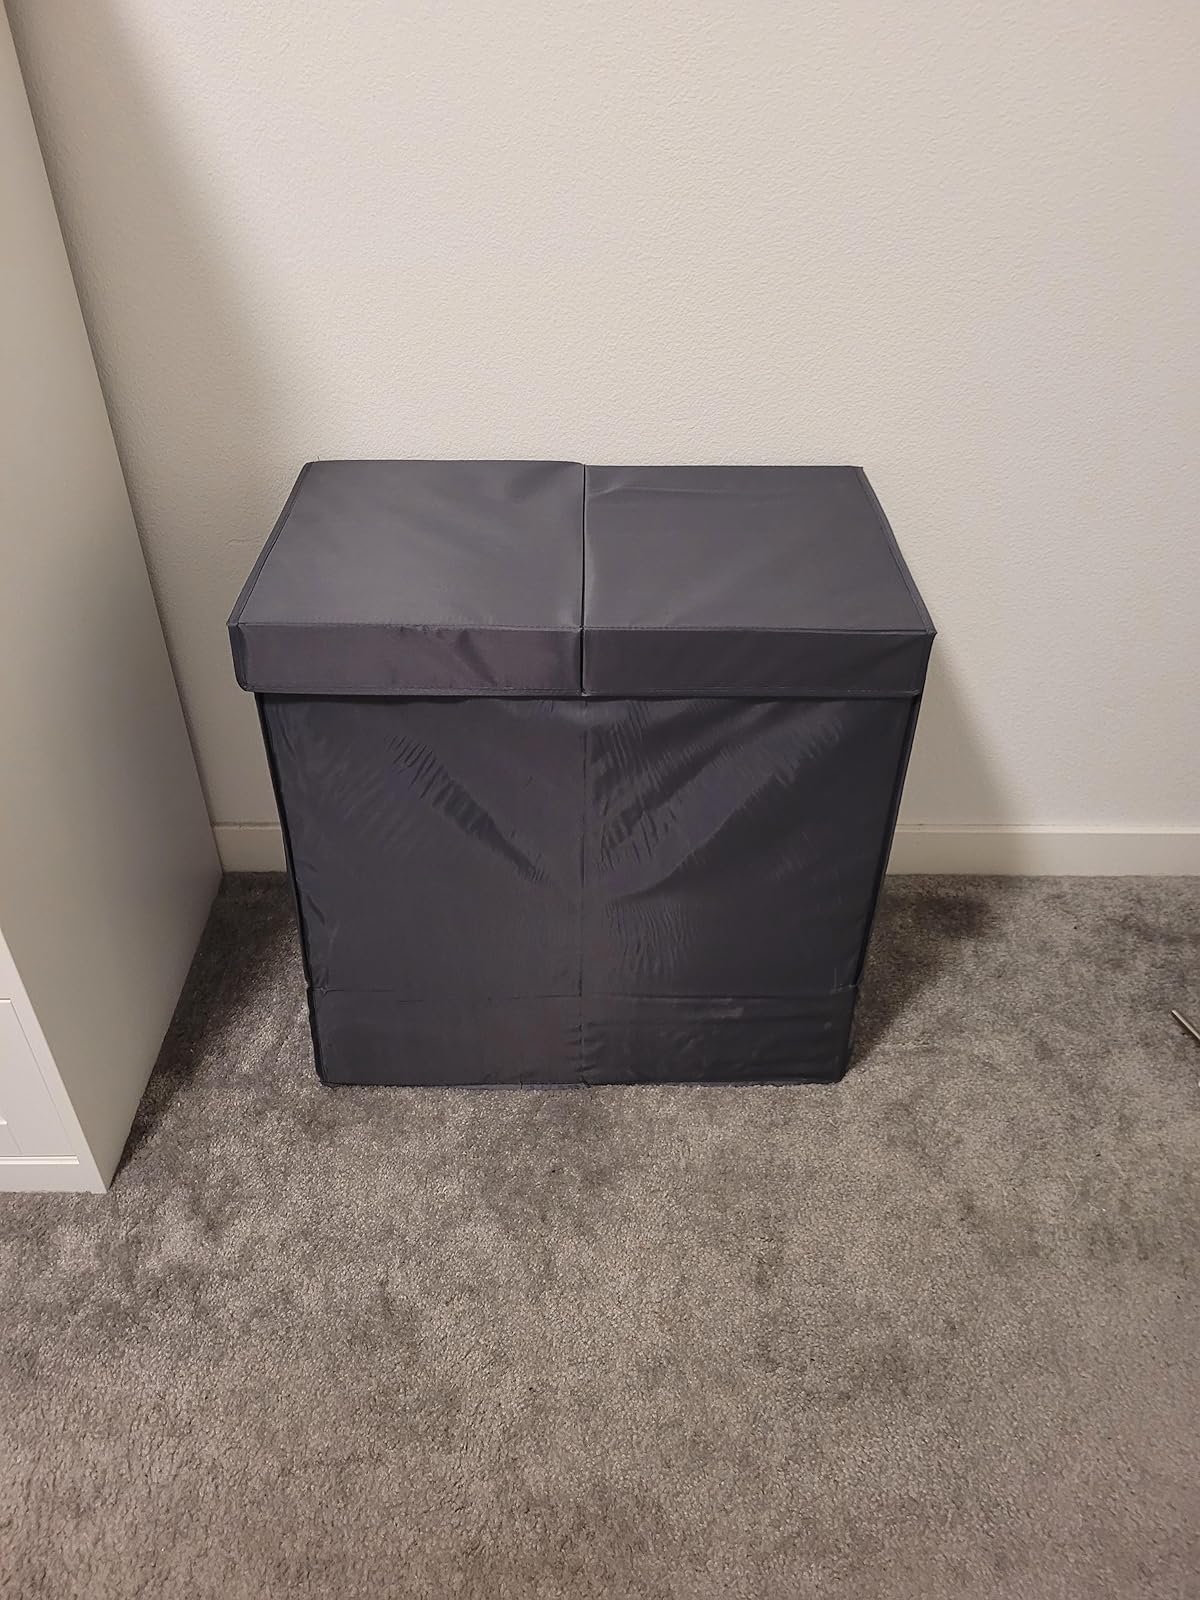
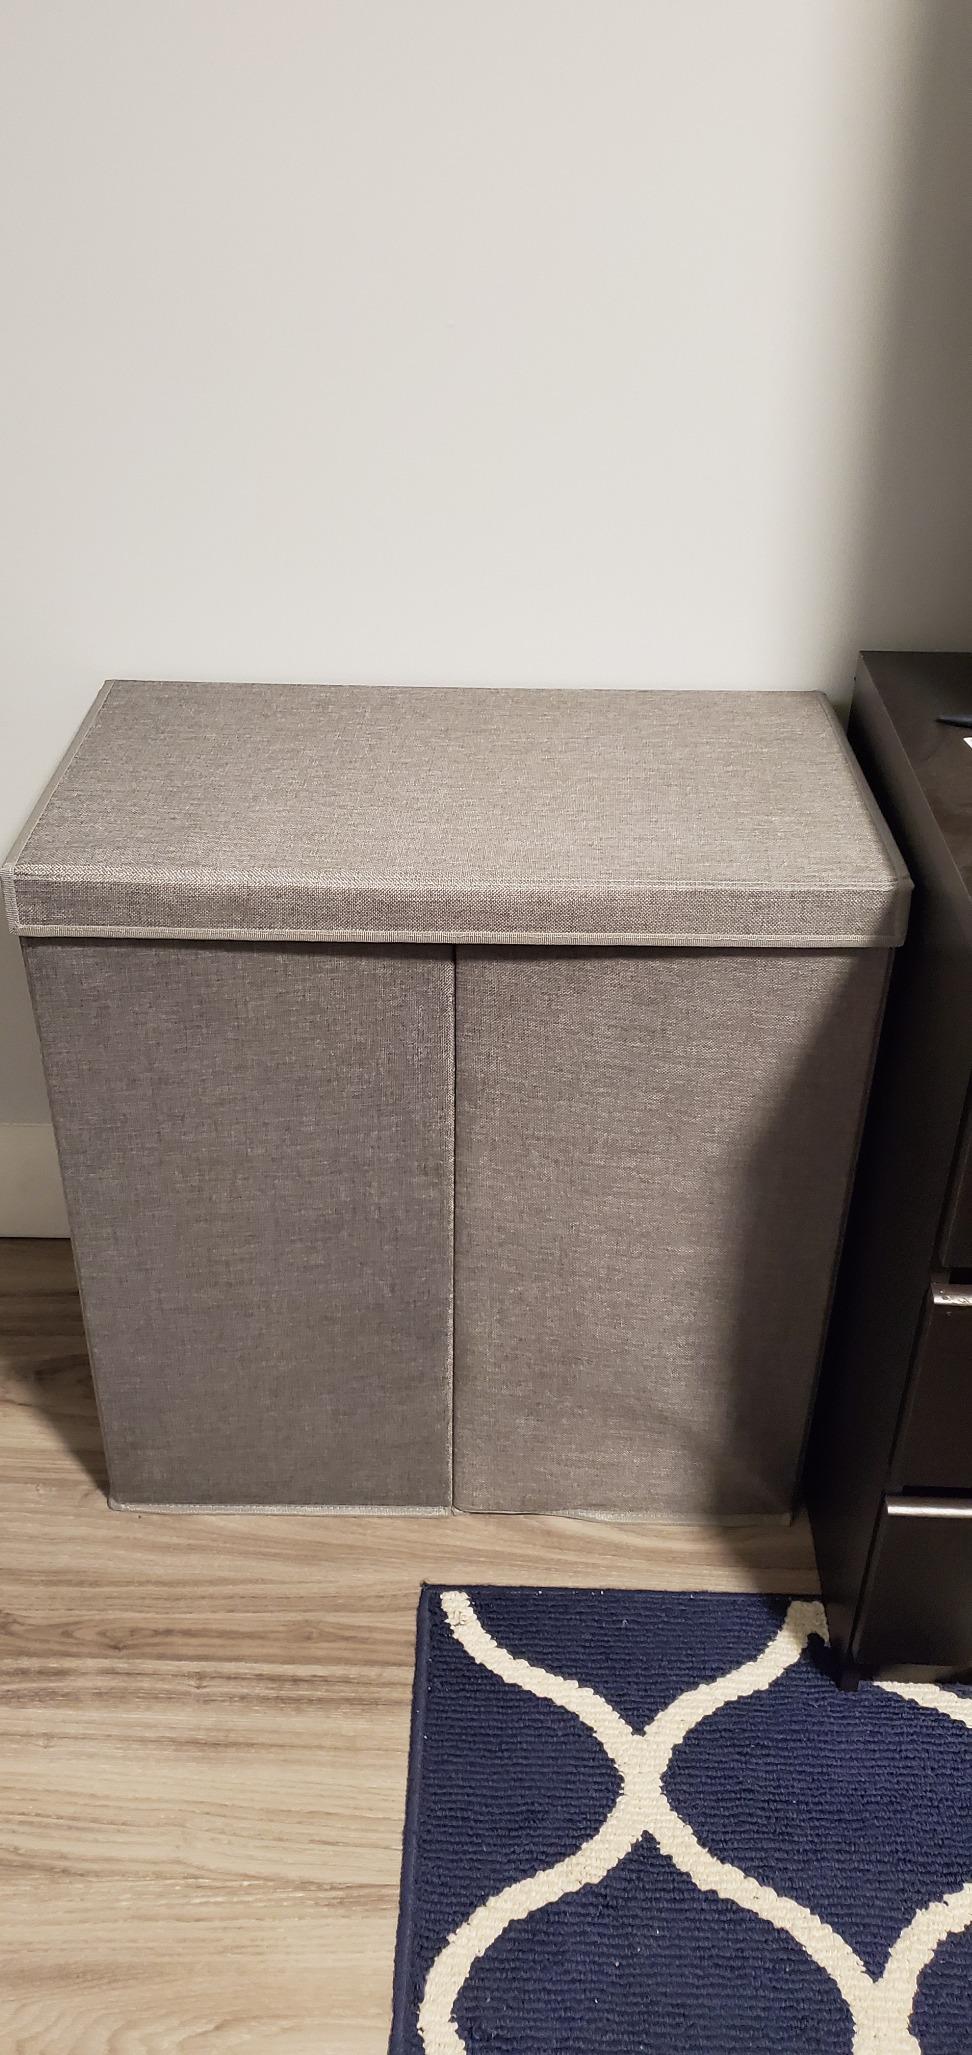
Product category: items_hamper
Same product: yes